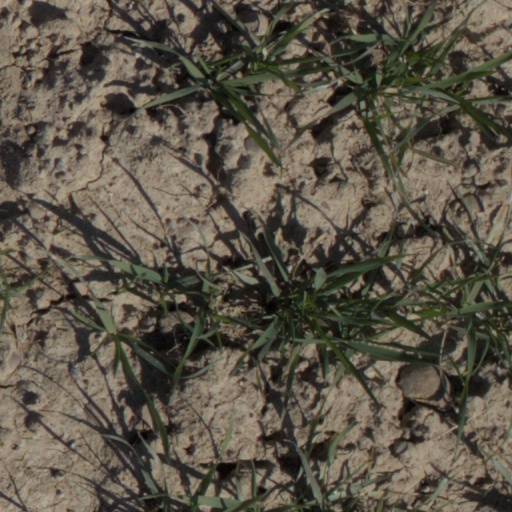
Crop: wheat